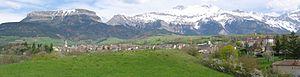
Mens en Trièves, vue générale depuis Le Foreyre. Vue sur le Dévoluy et le Chatel
Le pasteur Jean Bérenger, dit « Colombe » ou « Le Martyr », fut un chef prédicant célèbre du temps de la clandestinité pour la religion réformée, président du synode des églises du désert dans le Dauphiné, père du comte d'Empire Jean Bérenger, personnalité d'influence sous le Premier Empire.
Mens est une commune française, située dans le département de l'Isère en région Auvergne-Rhône-Alpes. Son nom se prononce comme « mince ».
Le comte Jean Bérenger est un homme politique français. Né à Tréminis près de Mens en Isère le 8 avril 1767, il est mort à Saint-Germain-en-Laye le 4 avril 1850.